Natural gas in Qatar

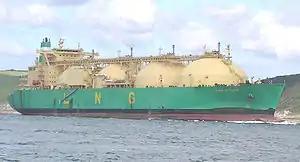
L.N.G. ship.

The natural gas in Qatar covers a large portion of the world supply of natural gas. According to the "Oil & Gas Journal", as of January 1, 2011, reserves of natural gas in Qatar were measured at approximately ; this measurement means that the state contains 14% of all known natural-gas reserves, as the world's third-largest reserves, behind Russia and Iran. The majority of Qatar's natural gas is located in the massive offshore North Field, which spans an area roughly equivalent to Qatar itself. A part of the world's largest non-associated, natural-gas field, the North Field, is a geological extension of Iran's South Pars / North Dome Gas-Condensate field, which holds an additional of recoverable natural-gas reserves.